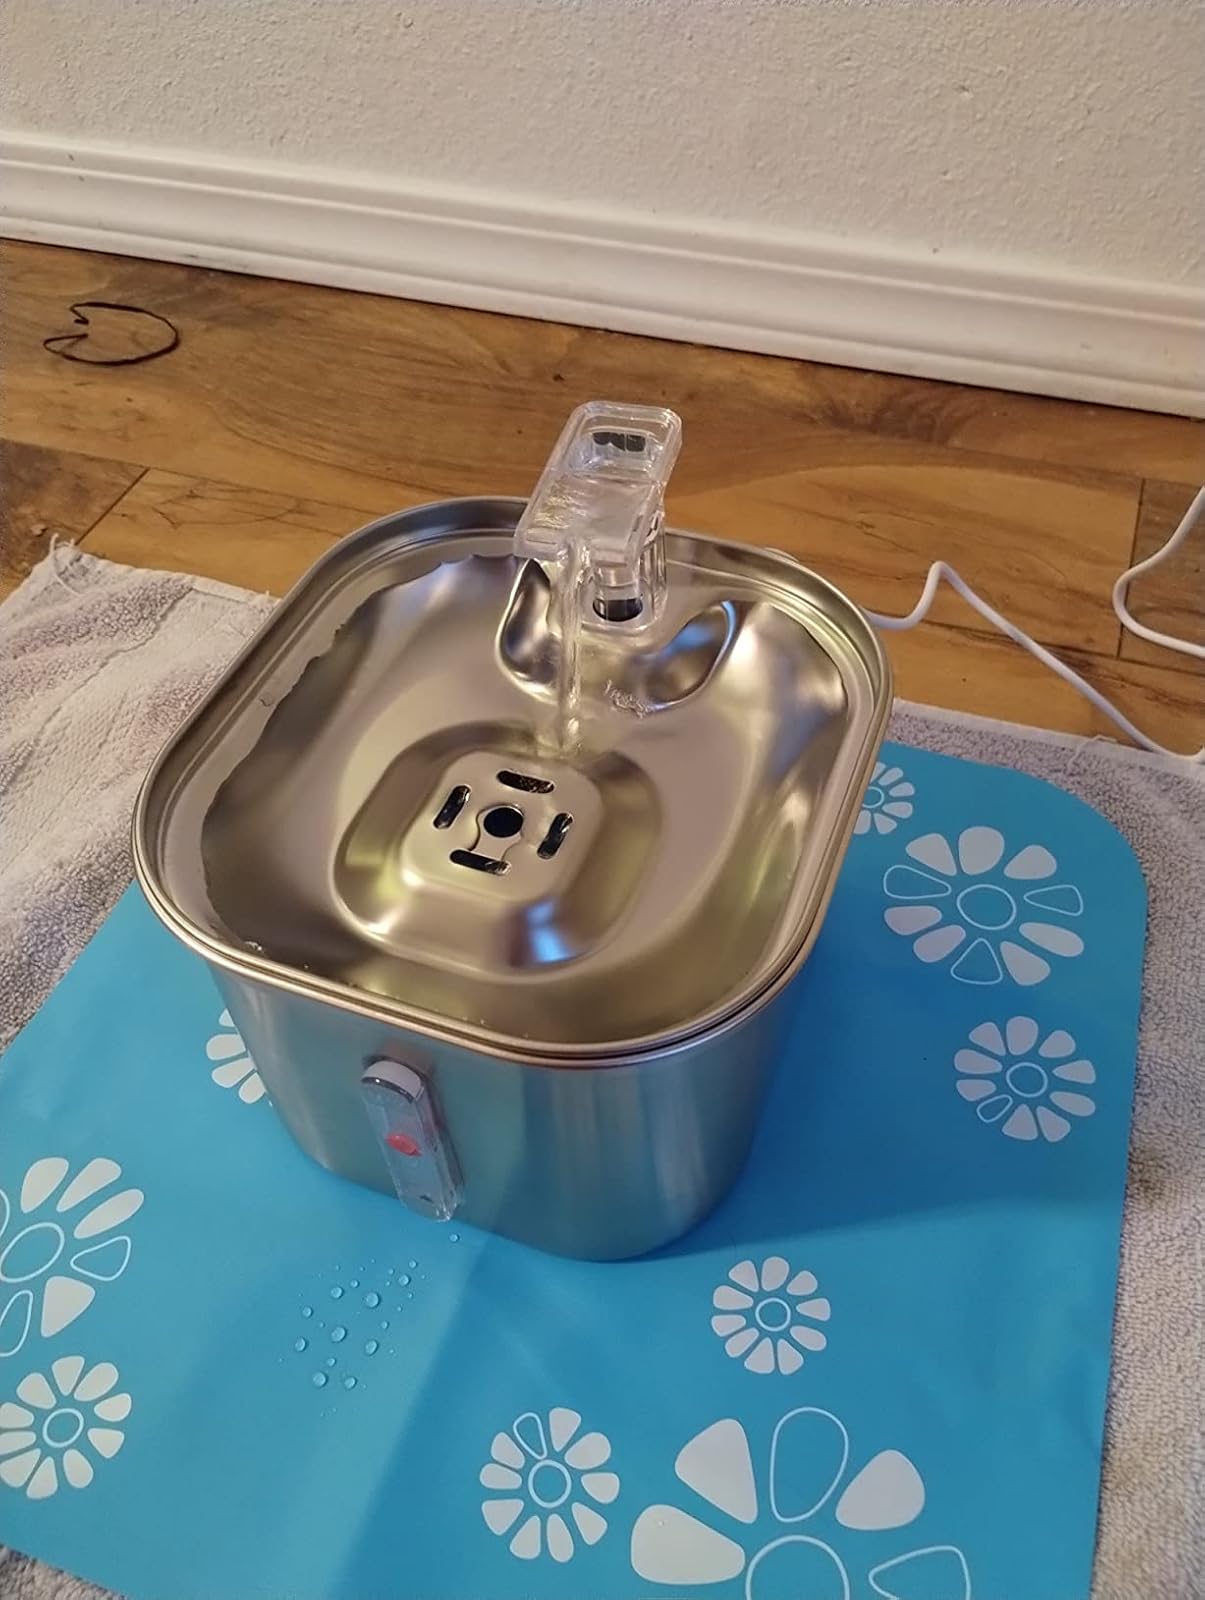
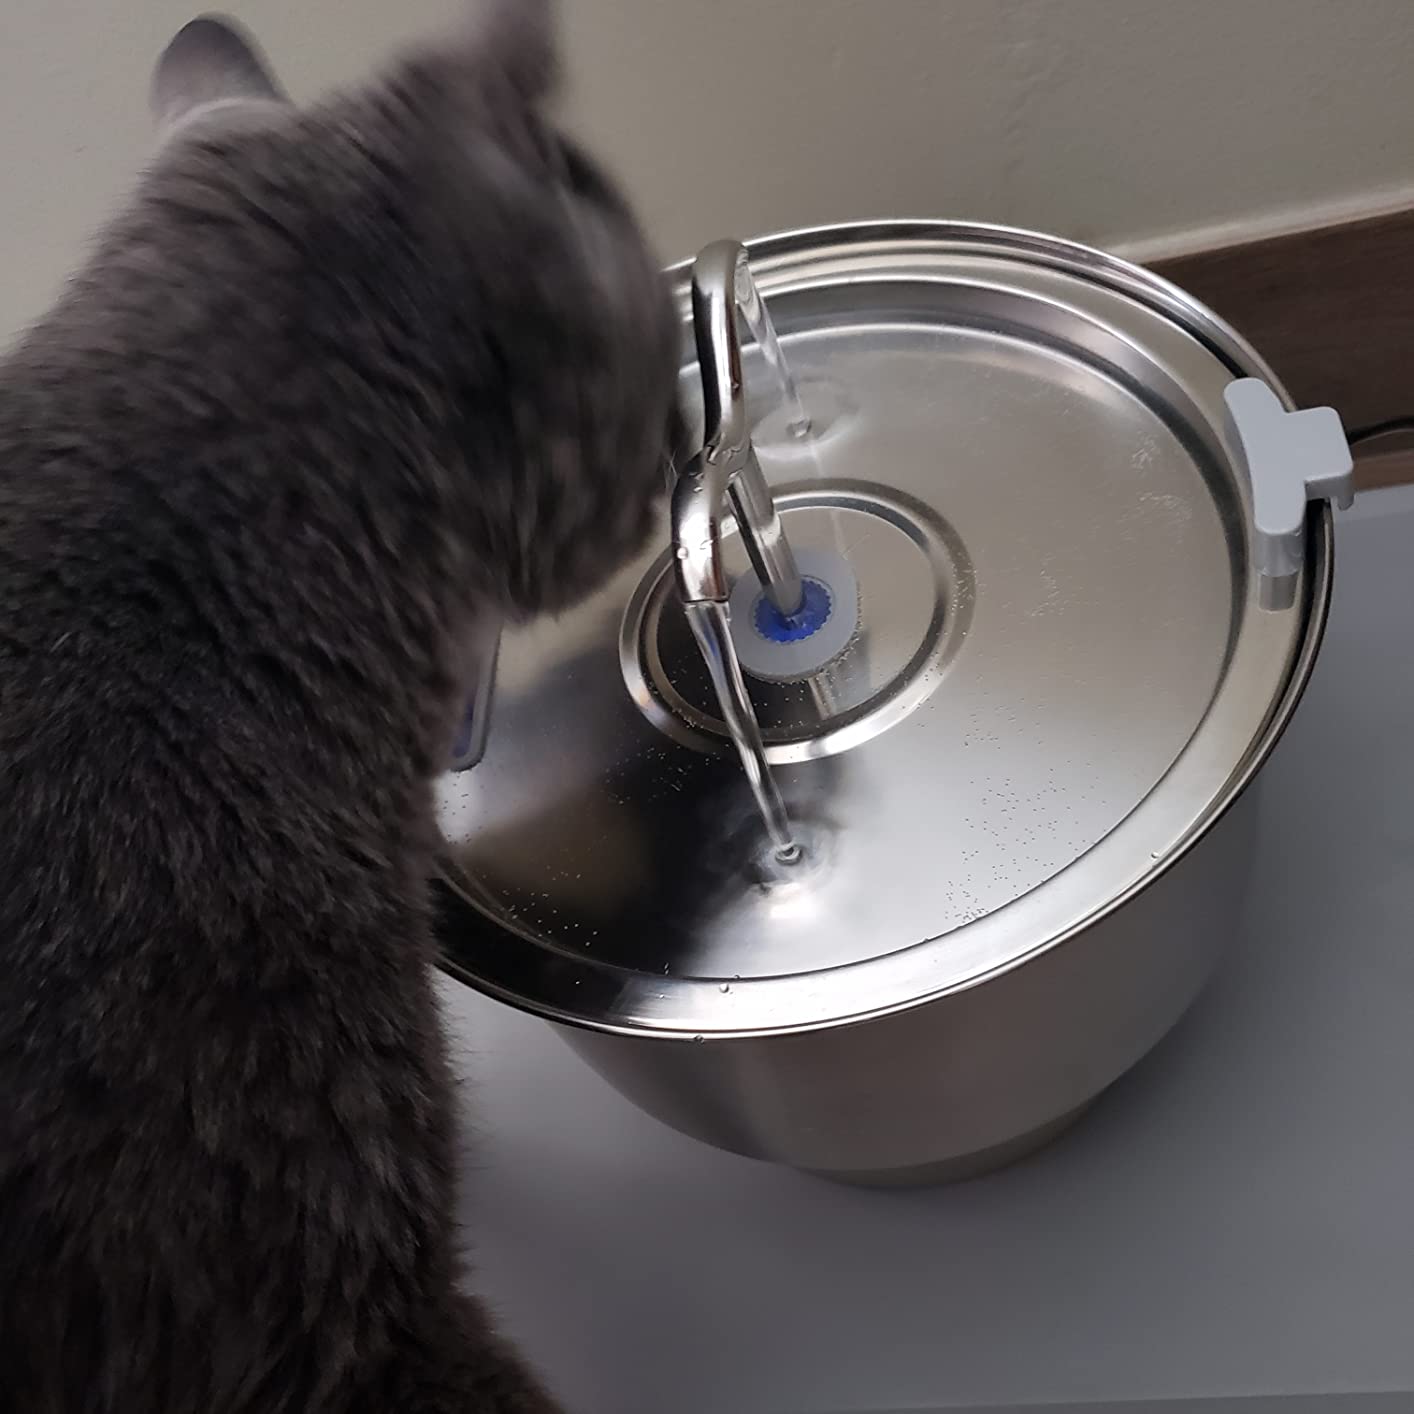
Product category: items_bowl
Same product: no